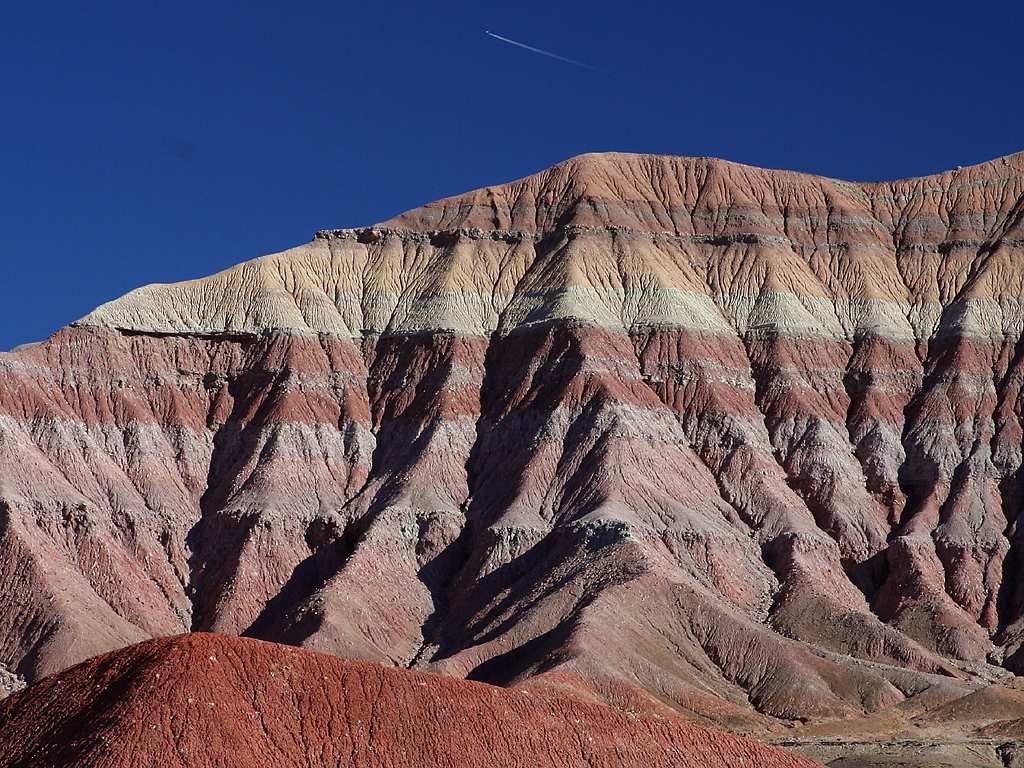
landscape, rock, wilderness, mountain, desert, valley, formation, cliff, color, soil, canyon, terrain, national park, ridge, geology, mountains, badlands, plateau, layer, wadi, butte, las vegas, landform, sand stone, red rocks, rock layers, natural environment, geographical feature, mountainous landforms, geological phenomenon